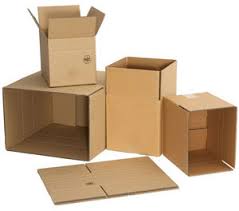
Label: cardboard